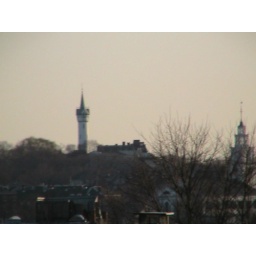
this water tower was built in the 1870s